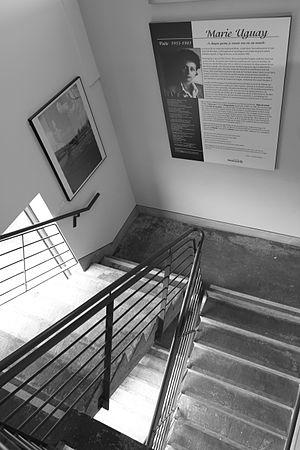
Maison de la culture Marie-Uguay, Montréal Ville de Montréal
La Maison de la culture Marie-Uguay est l'une des maisons de la culture de Montréal. Elle est un service géré par la Ville de Montréal dont la principale mission est d’assurer la diffusion d’événements culturels gratuitement, ou moyennant des coûts minimes, à la population.